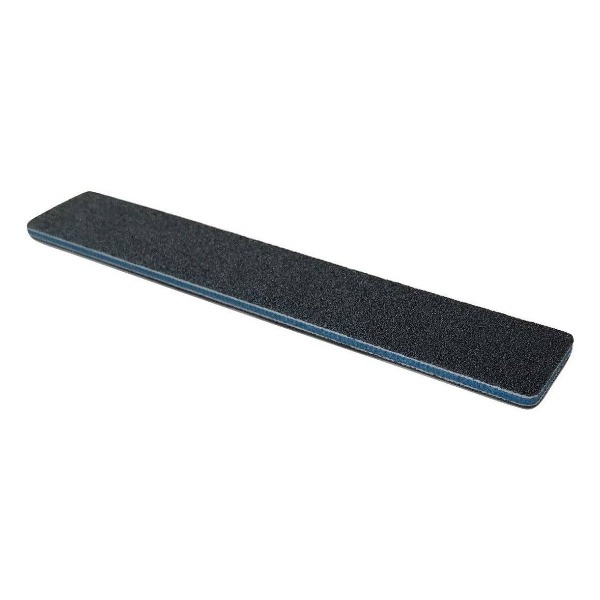
Large Paper File
Large paper file, perfect for cutting and sanding paper off the edges of your project! Measures 1" W x 7" L Washable and reusable
Brand: Foundations Decor
Category: Arts & Entertainment > Hobbies & Creative Arts > Arts & Crafts > Art & Crafting Tools > Felting Pads & Mats